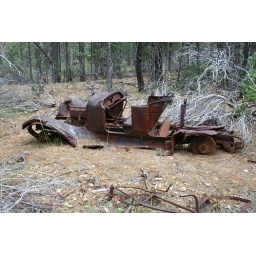
Old car near the Marten house